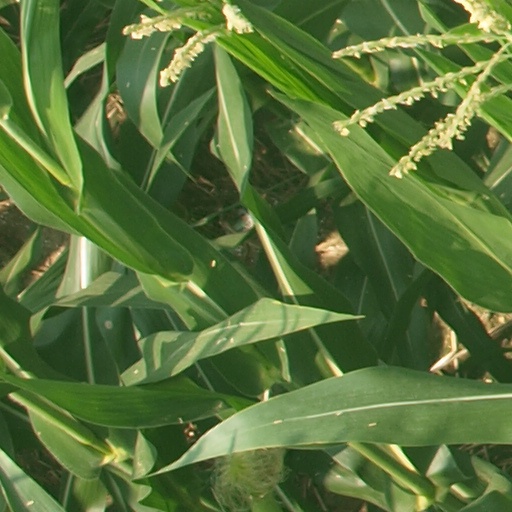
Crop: maize; corn